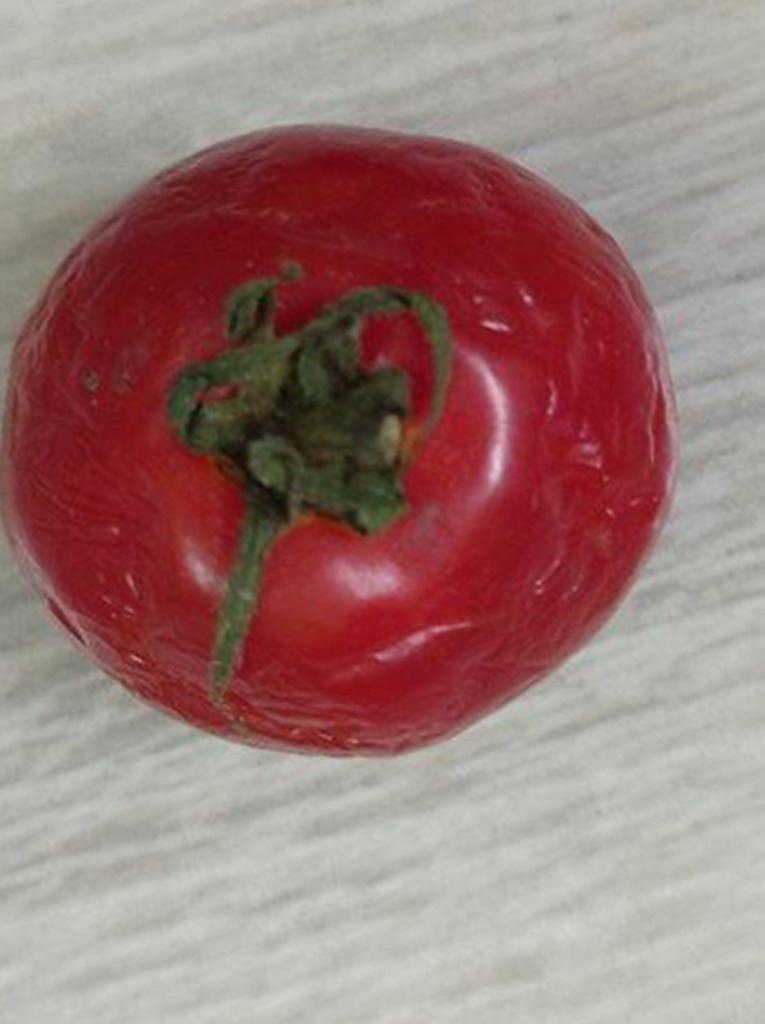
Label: Rotten